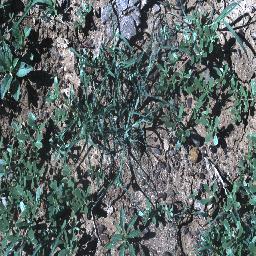
Label: negative